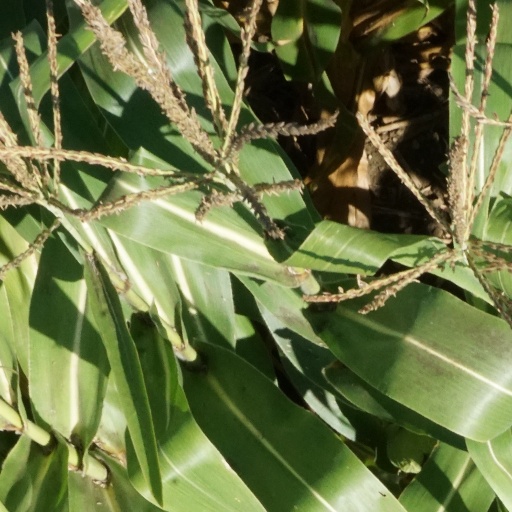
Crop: maize; corn